Chris Sievey

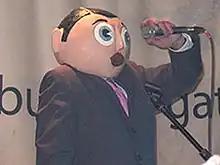
Sievey as Frank Sidebottom at the Bull and Gate, Kentish Town, London, in December 2006

Chris Sievey (25 August 1955 – 21 June 2010) was an English musician, comedian and artist known for fronting the band the Freshies in the late 1970s and early 1980s and for his comic persona Frank Sidebottom from 1984 onwards.